Kendrick Lamar

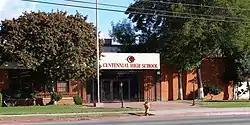
Lamar began his career while he attended Centennial High School

During high school, Lamar adopted the stage name K.Dot and began freestyling and battle rapping at school. His performances caught the attention of fellow student Dave Free, who traveled from Inglewood to watch him rap. They quickly formed a friendship over their love of hip-hop and the television sitcom "Martin". They recorded music together at Free's makeshift garage studio and at his older brother's Hyde Park apartment. Lamar's earliest performances were held at a "super hood" comedy club and behind a tattoo parlor. Free was his hype man during that time, while his older brother was his manager and disc jockey. Lamar recorded five mixtapes throughout the 2000s; his first, "Youngest Head Nigga in Charge (Hub City Threat: Minor of the Year)", was released on April 15, 2003, through Konkrete Jungle Musik. The mixtapes primarily consisted of freestyles over the production of popular hip-hop songs.